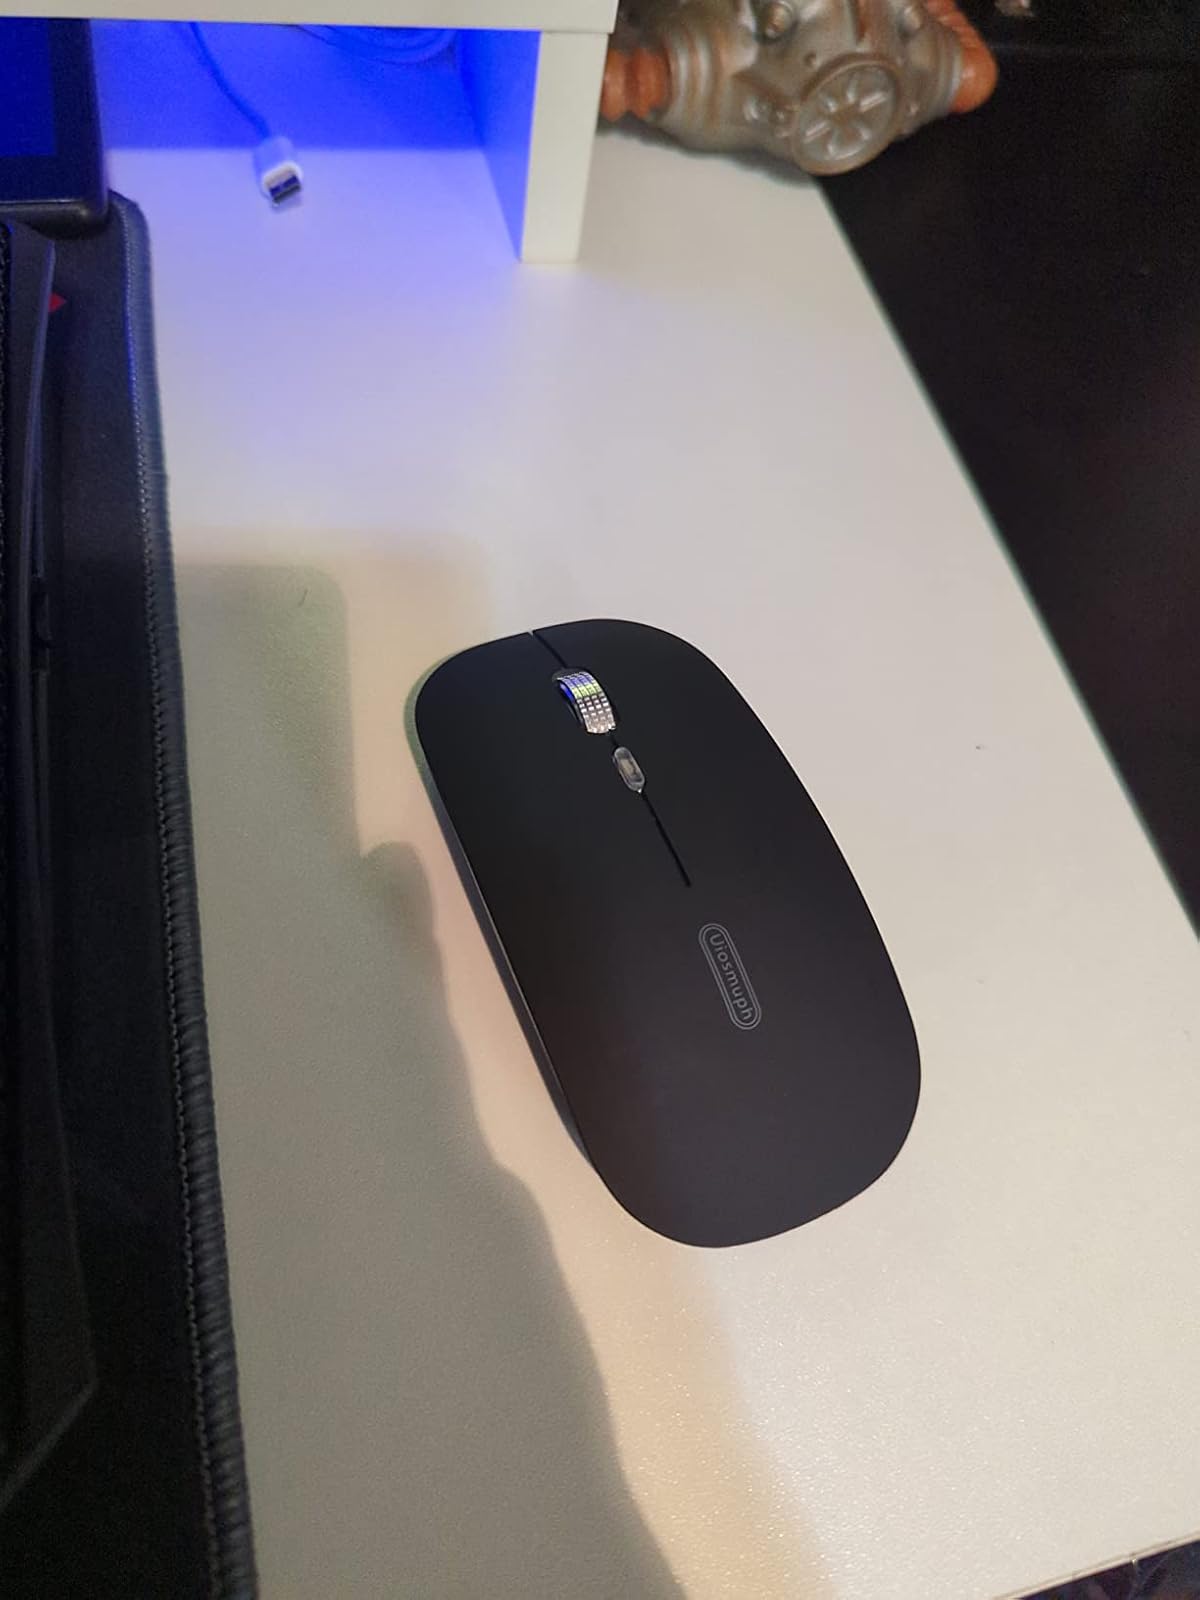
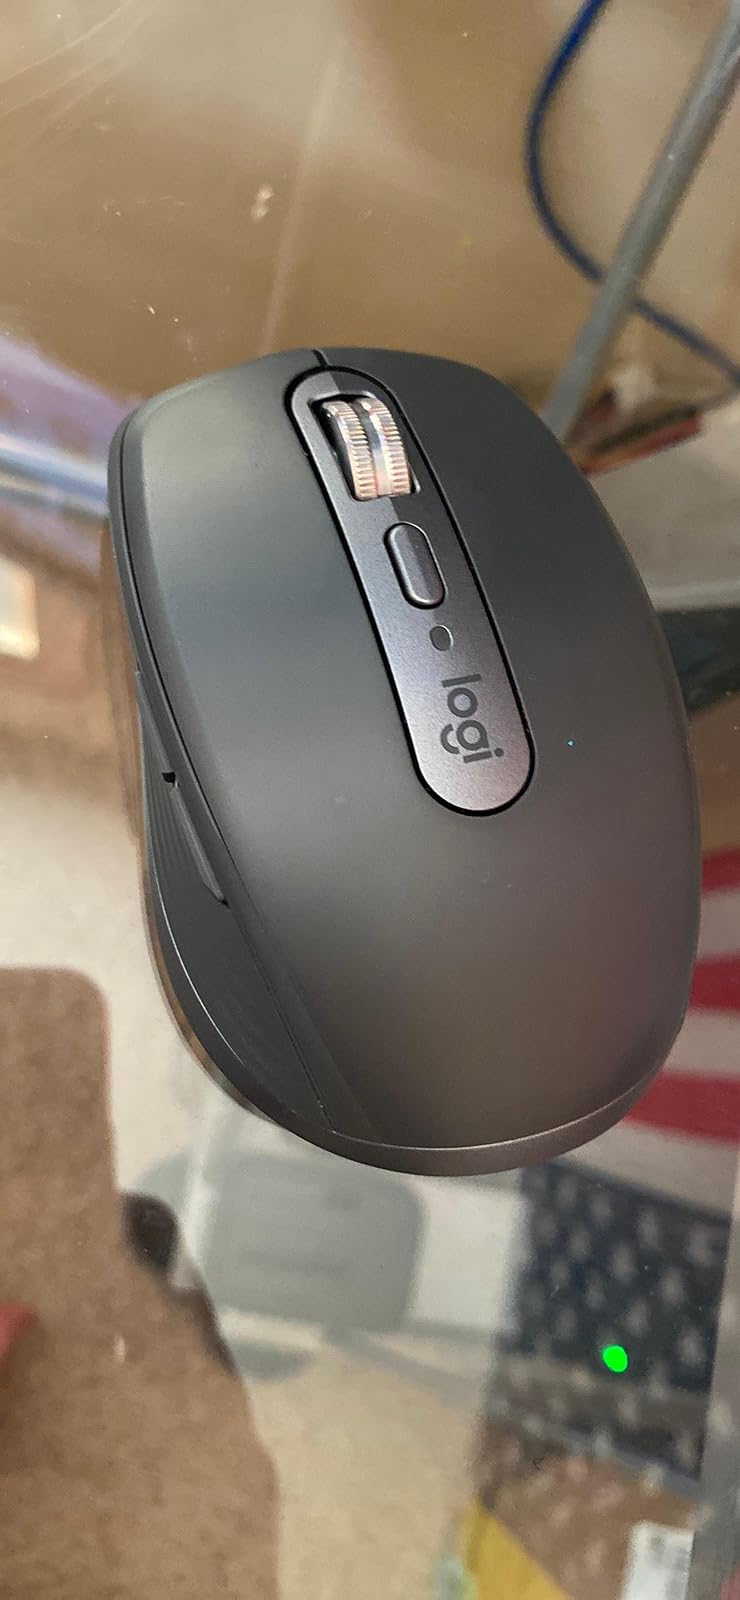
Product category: mouse
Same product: no